Boston campaign

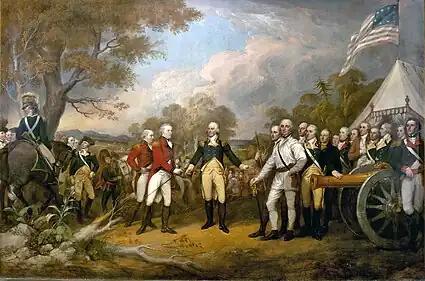
John Trumbull's "Surrender of General Burgoyne"

By early March 1776, heavy cannons that had been captured at Fort Ticonderoga were moved to Boston, a difficult feat engineered by Henry Knox. When the guns were placed on Dorchester Heights in the course of one day, overlooking the British positions, the British situation became untenable. While General Howe planned an attack to reclaim the high ground, a snowstorm prevented its execution. The British, after threatening to burn the city if their departure was hindered, evacuated the city on March 17, 1776, and sailed for temporary refuge in Halifax, Nova Scotia. The local militias dispersed and, in April, General Washington took most of the Continental Army to fortify New York City and the start of the New York and New Jersey campaign.